Milo Ventimiglia

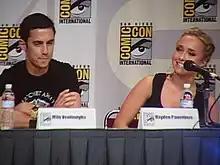
Ventimiglia and Hayden Panettiere at San Diego Comic-Con in 2007

After working with writers Mark Neveldine and Brian Taylor on "Pathology", Ventimiglia appeared in the pair's next film, "Gamer". Ventimiglia also starred in the Xavier Gens apocalypse thriller film, "The Divide".